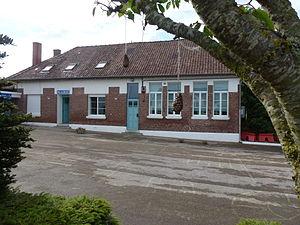
Rodelinghem est une commune française située dans le département du Pas-de-Calais en région Hauts-de-France.